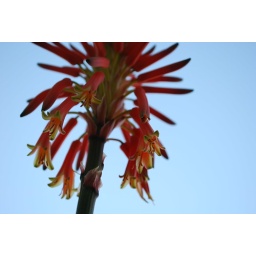
Aroe flower at my balcony in every winter.